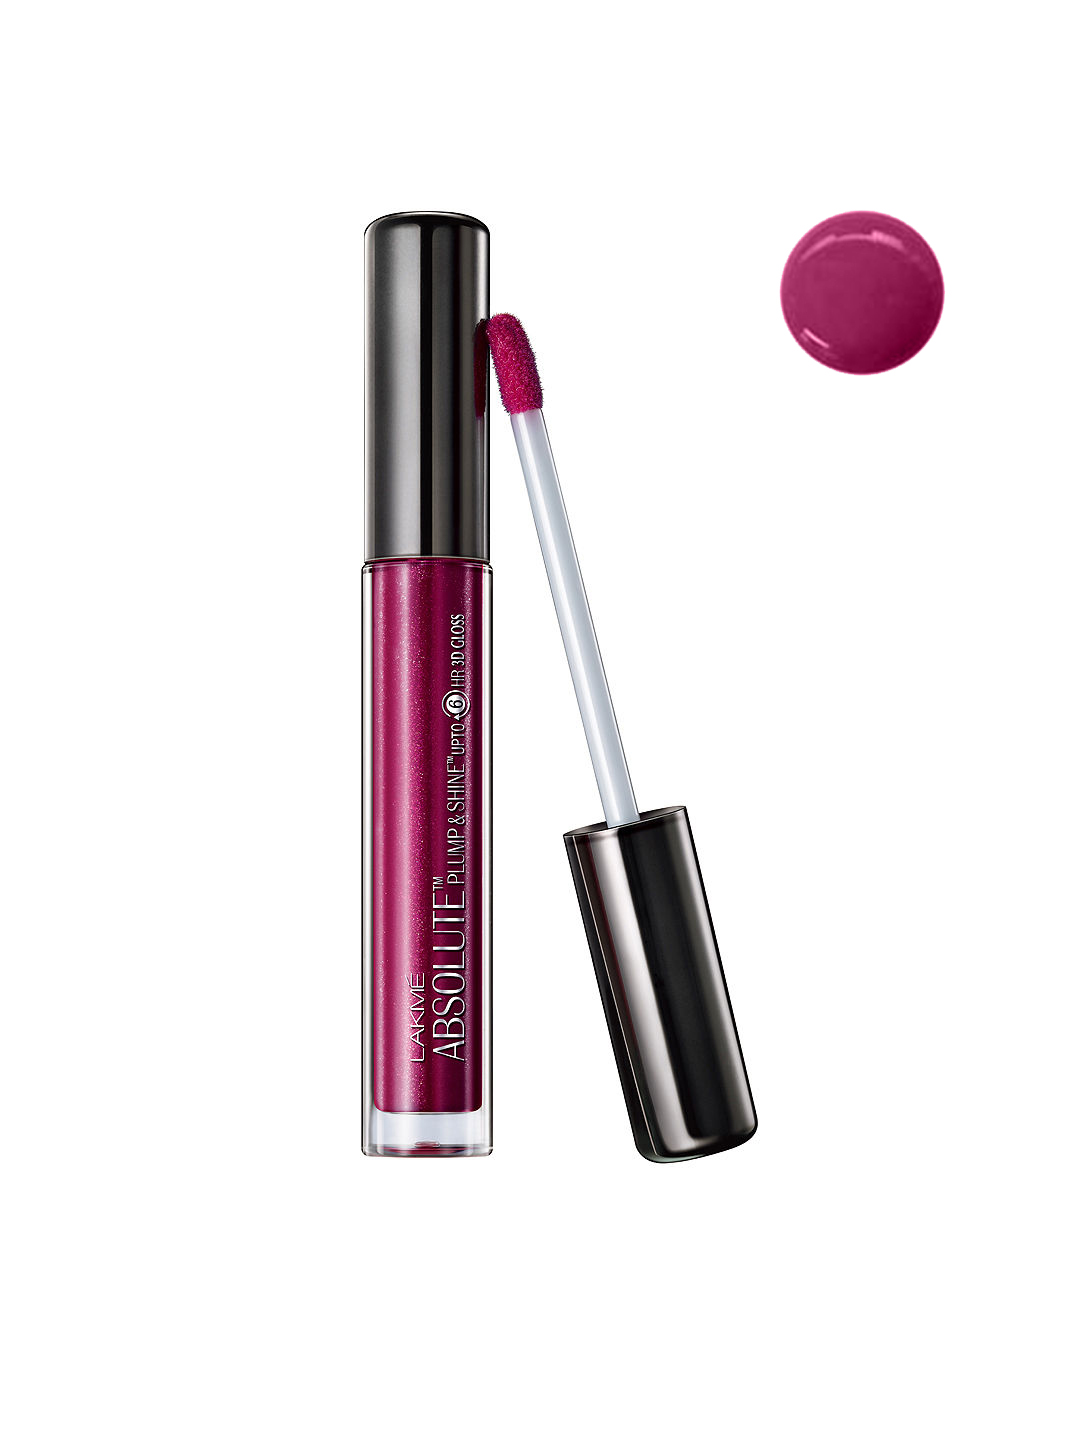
Lakme Absolute Plump & Shine Plumshine Lip Gloss 3 ml
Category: Personal Care / Lips / Lip Gloss
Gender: Women
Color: Mauve
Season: Summer 2019
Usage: Casual